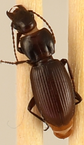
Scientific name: Pterostichus restrictus
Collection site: Niwot Ridge NEON (NIWO), plot NIWO_010